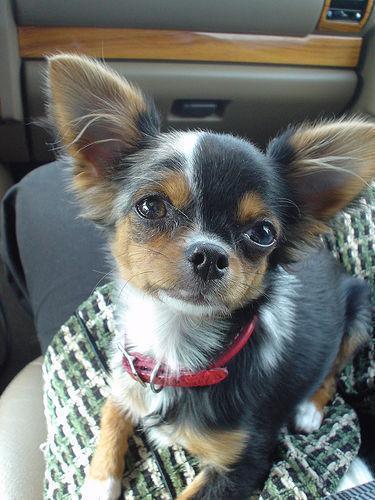
Chihuahua